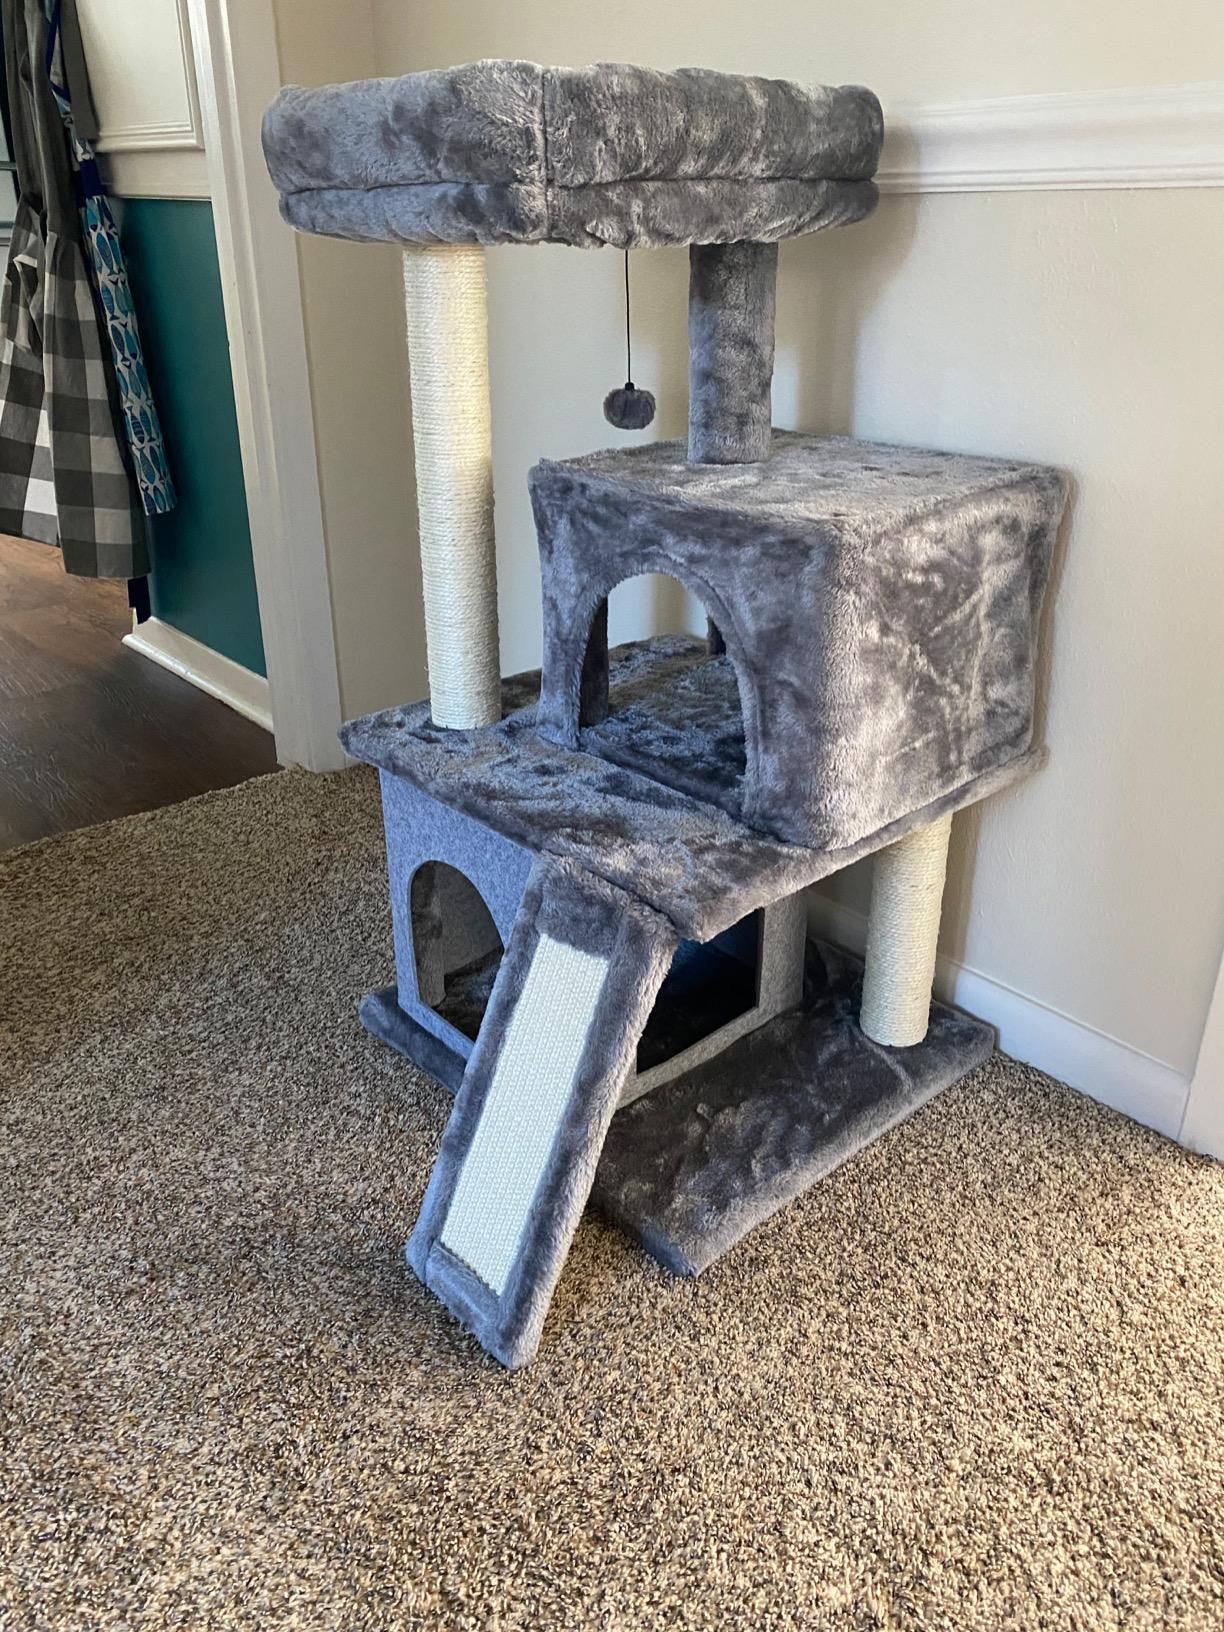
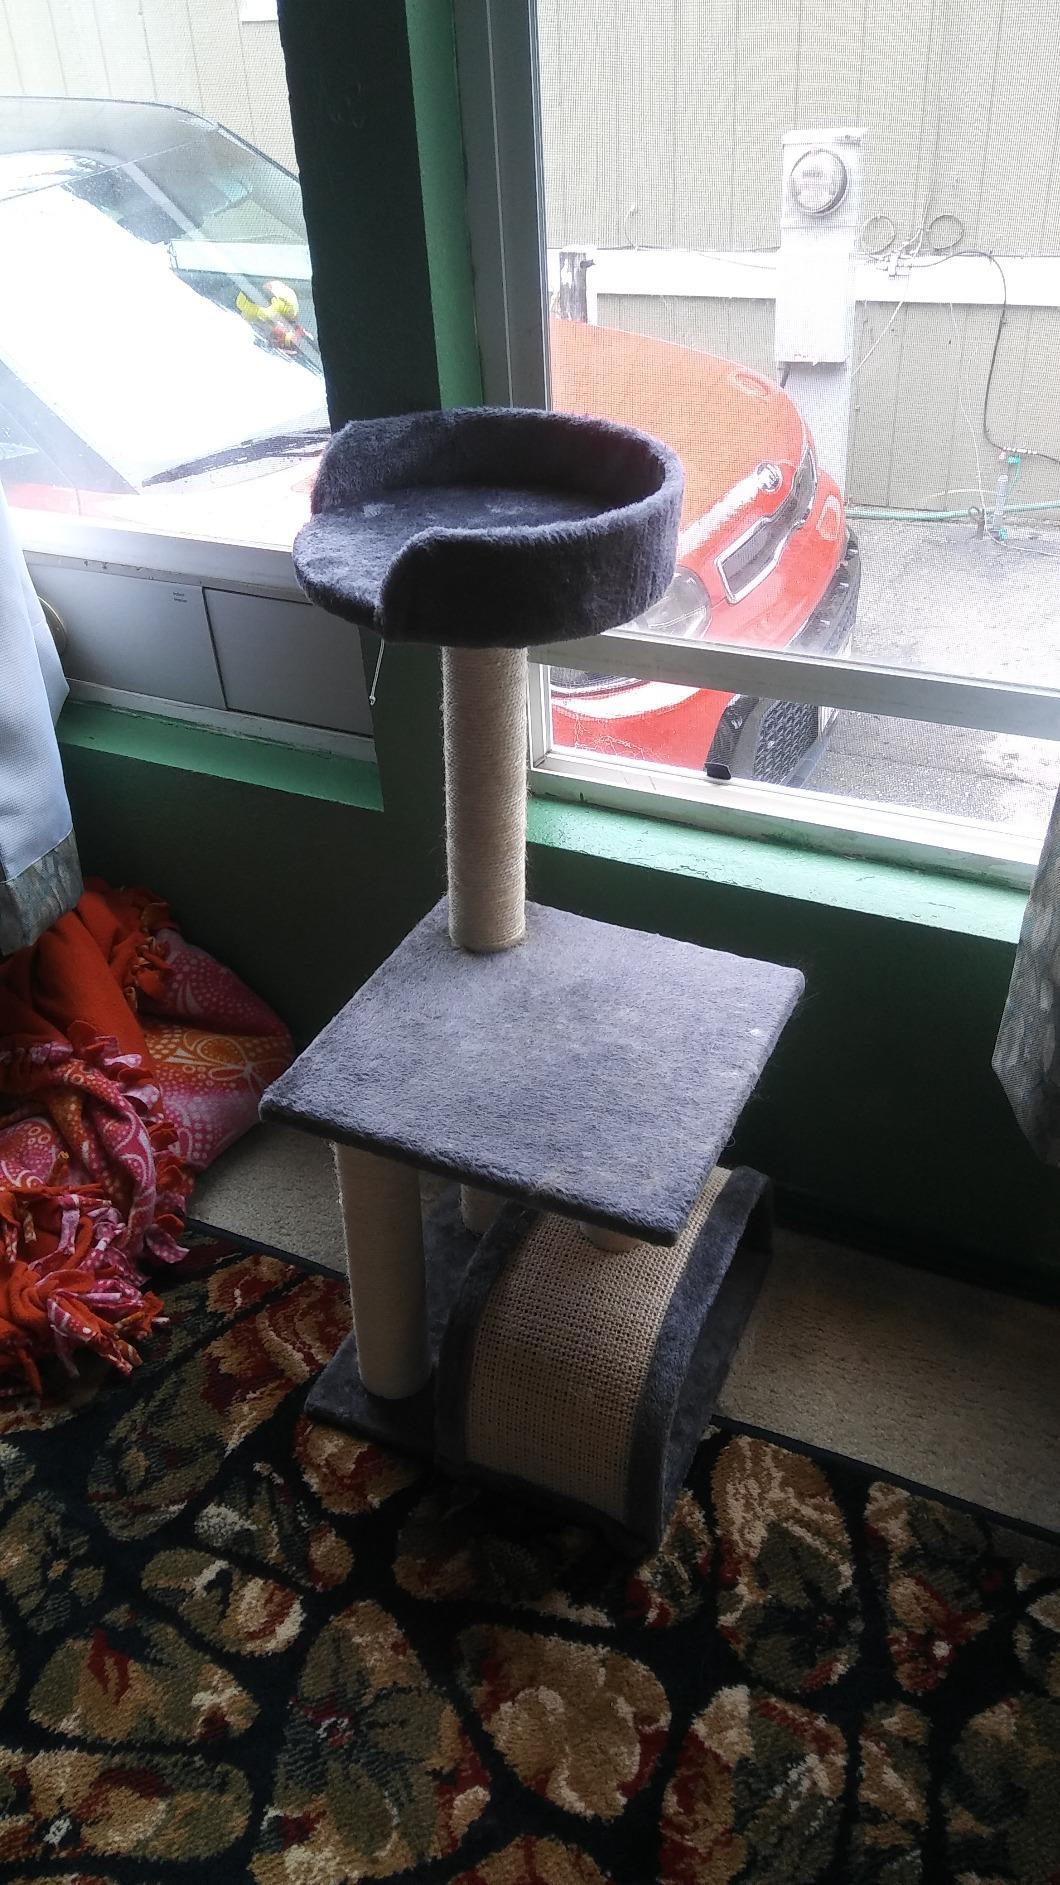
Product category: items_cat tree
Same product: no